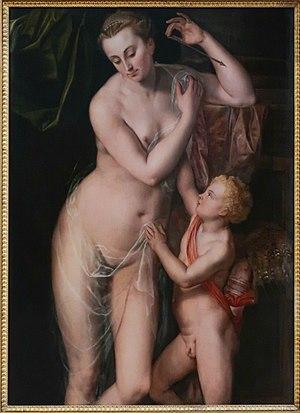
Anonyme Anversois. Vénus et l'Amour. Huile sur bois, 16e siècle. Don de la Société des amis des Arts, 1843. Musée des Beaux Arts de La Rochelle
Le musée des Beaux-Arts de La Rochelle est situé dans la ville de La Rochelle, en Charente-Maritime. Le bâtiment, qui accueille également le musée d'Art et d'Histoire de La Rochelle, est inscrit au titre des monuments historiques par arrêté du 23 février 1925.